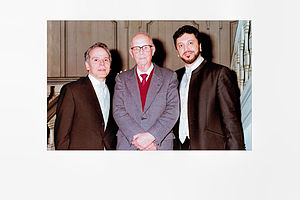
Osvaldo Lacerda
Osvaldo Lacerda i midten mellem kollegerne Maximiliano de Brito (t.v.) og Renato Mismetti (t.h.)
Osvaldo Costa de Lacerda var en brasiliansk komponist, pianist, lærer og professor. Lacerda studerede klaver og komposition hos bl.a. Camargo Guarnieri, Aaron Copland og Vittorio Giannini.